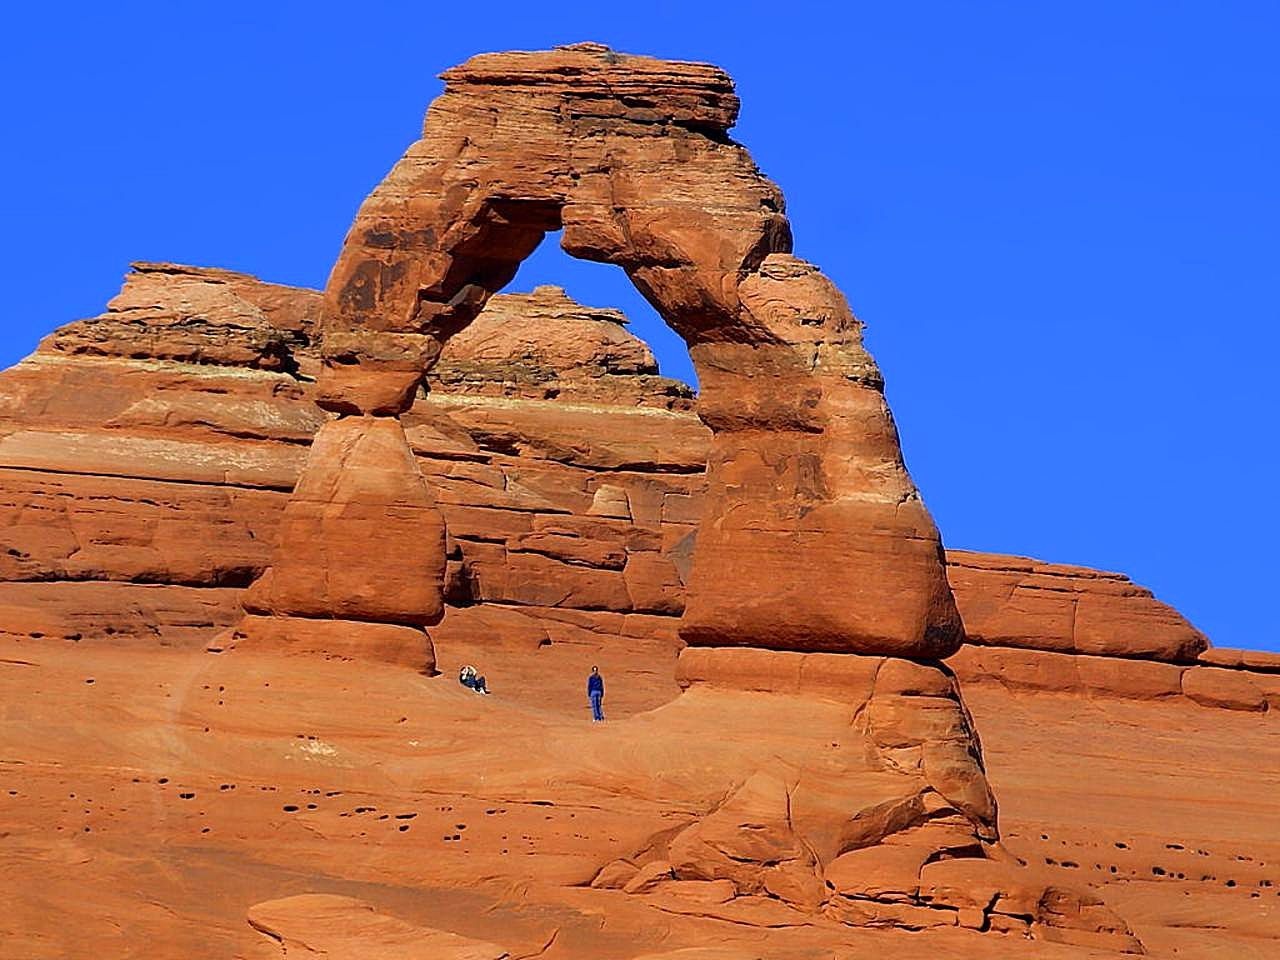
landscape, nature, rock, architecture, desert, valley, monument, formation, arch, park, landmark, terrain, material, national, geology, temple, ruins, arches, badlands, landscapes, plateau, delicate, formations, wadi, butte, monolith, historic site, ancient history, egyptian temple